Eva Marie Saint

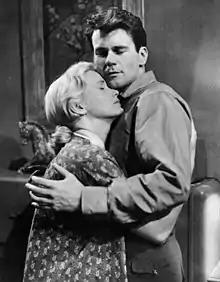
Saint with Don Murray in "A Hatful of Rain" (1957)

Director Alfred Hitchcock surprised many by choosing Saint over dozens of other candidates for the femme fatale role in what was to become the suspense classic "North by Northwest" (1959) with Cary Grant and James Mason. Written by Ernest Lehman, the film updated and expanded upon the director's early "wrong man" spy adventures of the 1930s, 1940s, and 1950s, including "The 39 Steps", "Young and Innocent", and "Saboteur". "North by Northwest" became a box-office hit and an influence on spy films for decades. The film ranks number forty on the American Film Institute's list of the 100 Greatest American Movies of All Time.